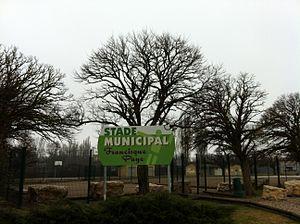
Stade Francisque-Payé de Neyron.
Neyron est une commune française de 2 467 habitants au dernier recensement de 2017, située dans le département de l'Ain en région Auvergne-Rhône-Alpes, à environ 11 km de Lyon. Elle appartient à la région naturelle de la Côtière et elle fait partie de l'unité urbaine de Lyon.